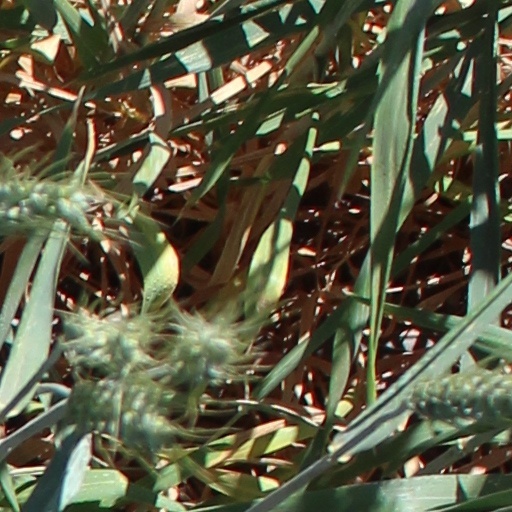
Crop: wheat